Geysir

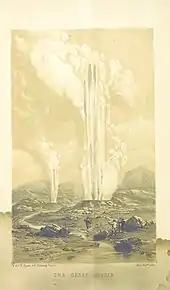
1873 drawing of Geysir

In 1809 and 1810 the eruptions were about every 30 hours and up to high. In 1811 George Mackenzie, a geologist, first proposed that expansion of steam in a subsurface cavity explained Geysir's activity. In 1845, it reached a height of . In 1846, research on Geysir, and Iceland sponsored by the Danish Crown, by amongst others, the German chemist Robert Bunsen, resulted in a better general explanation of the mechanism of geyser activity which contributed significantly to the more refined models used today. Measurements by Professor Bunsen in that year showed that Geysir was erupting high.